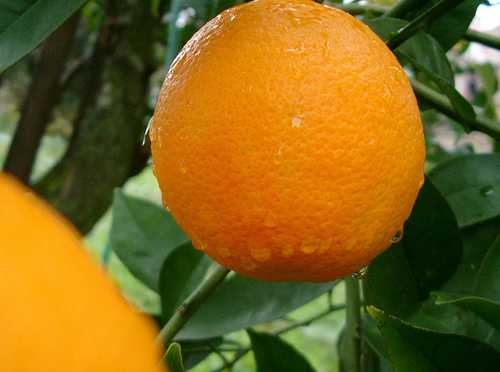
Label: Orange